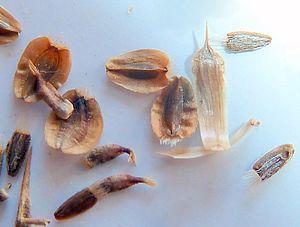
L’Astérolide épineux, le Buphthalme épineux ou le Pallénis épineux est une plante annuelle ou bisannuelle ne dépassant généralement pas les soixante-dix centimètres de haut. Les tiges sont foncées, raides, droites et munies de poils espacés.
Le genre botanique Pallenis comporte quelques espèces essentiellement méditerranéennes - l'une d'elles s'étendant toutefois du Maghreb au Pakistan Occidental - autrefois classées dans le genre Asteriscus, entre autres, et appartenant à la famille des Astéracées. Comme dans toutes les Astéracées, les fleurs sont groupées en un capitule entouré d'un involucre de bractées. Elles sont de couleur jaune, les périphériques ligulées, celles du disque central tubulées. Les feuilles, simples, sont alternes, plus ou moins lancéolées. Les bractées extérieures, semblables aux feuilles supérieures, se terminent par une pointe ou par une épine. Les fruits extérieurs sont ailés et comportent une courte aigrette de poils écailleux ; les intérieurs, velus, ne présentent pas ces ailes et ont une aigrette plus longue; quant aux fruits de la partie moyenne du réceptacle, ils ont des caractères intermédiaires entre les extérieurs et les intérieurs.